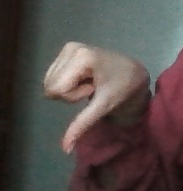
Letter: waw